Eurofighter Typhoon

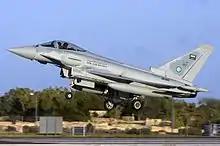
RSAF Typhoon "1007" on a delivery flight passing through Malta International Airport, December 2009

On 4 August 2003, the German Air Force accepted its first series production Eurofighter ("30+03") starting the replacement process of the Mikoyan MiG-29s inherited from the East German Air Force. The first Luftwaffe Wing to accept the Eurofighter was "Jagdgeschwader 73" "Steinhoff" on 30 April 2004 at Rostock–Laage Airport. The second Wing was "Jagdgeschwader 74" (JG74) on 25 July 2006, with four Eurofighters arriving at Neuburg Air Base, beginning the replacement of JG74's McDonnell Douglas F-4F Phantom IIs.